French military mission to Japan (1867–1868)

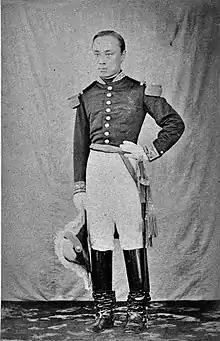
The "shōgun" Tokugawa Yoshinobu in French military uniform, c. 1867

In contravention of the agreement for all foreign powers to remain neutral in the conflict, French military officer Jules Brunet and four of his non-commissioned officers (Fortant, Marlin, Cazeneuve, Bouffier), chose to remain in Japan and continue supporting the Bakufu side. They resigned from the French army and left for the north of Japan with the remains of the Shogunate's armies in the hope of staging a counterattack.